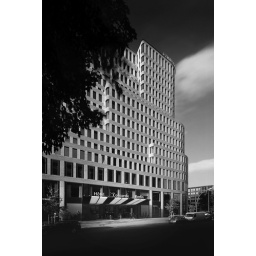
A black white picture of the facade architecture of the Hotel Concorde Berlin in Germany displaying a modern and urban look